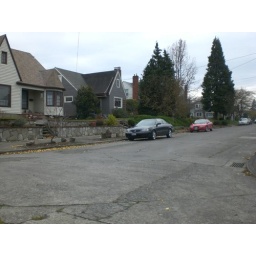
a street near my grandma's house